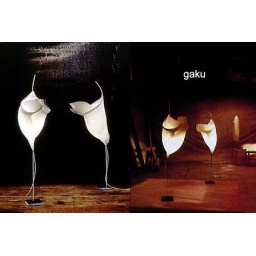
ingo maurer - my favorite lighting designer - could create floor lamps similar in reds/orange/golds